Oskar Back

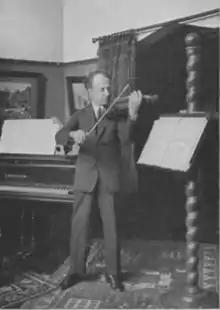
Oskar Back

Oskar Back (9 June 18793 January 1963) was a noted Austrian-born Dutch classical violinist and pedagogue. He taught at the Amsterdam Conservatory for 42 years, and also had a significant earlier teaching career in Belgium.